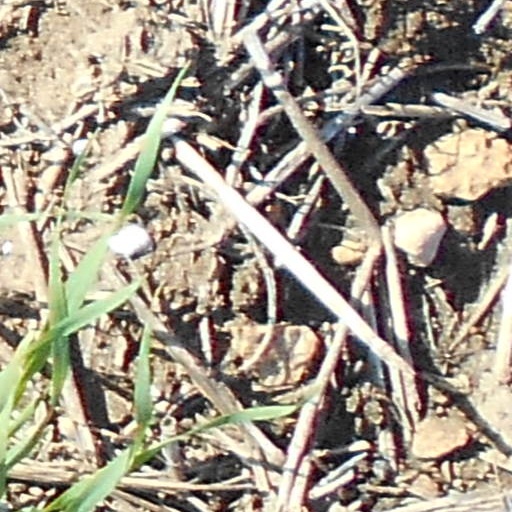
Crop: wheat